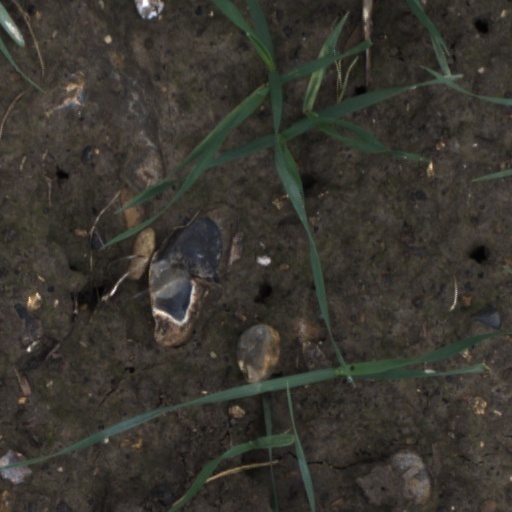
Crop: wheat